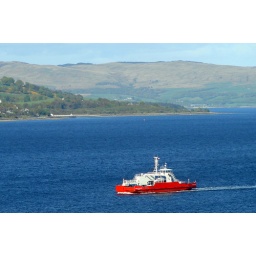
Brilliant red of the Western Ferry against the deep blue of the river, from the front window